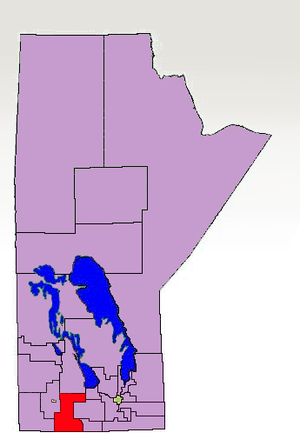
Turtle Mountain est une circonscription électorale provinciale du Manitoba. La circonscription a été représentée à l'Assemblée législative de 1881 à 1969, de 1981 à 2011 et depuis 2019. Son nom fait référence au parc provincial de Turtle Mountain.